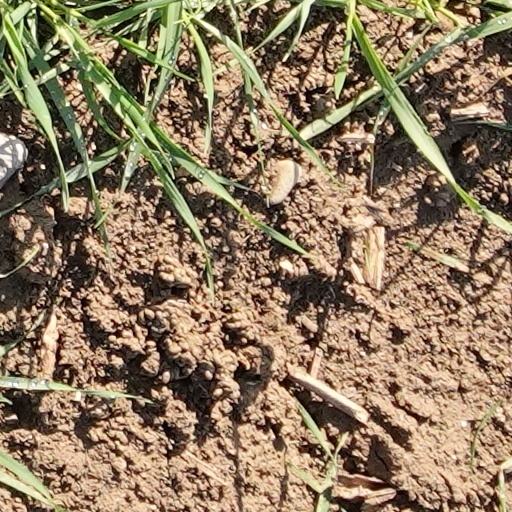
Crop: wheat